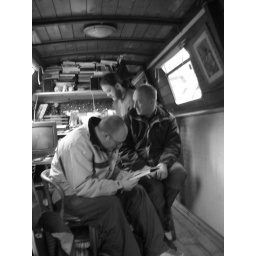
The boys on Paul's boat in Hebden Bridge